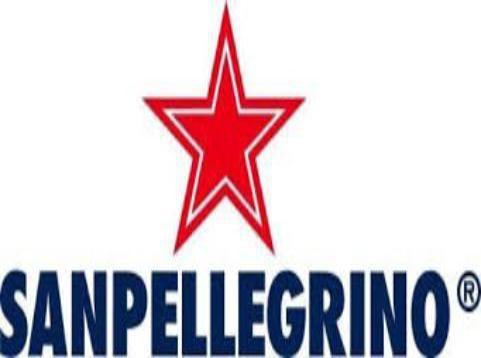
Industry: Food